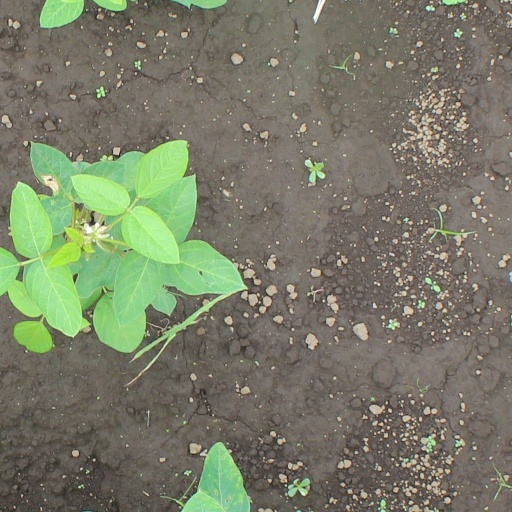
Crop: soybean